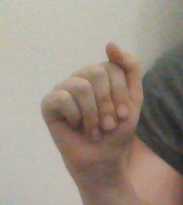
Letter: saad